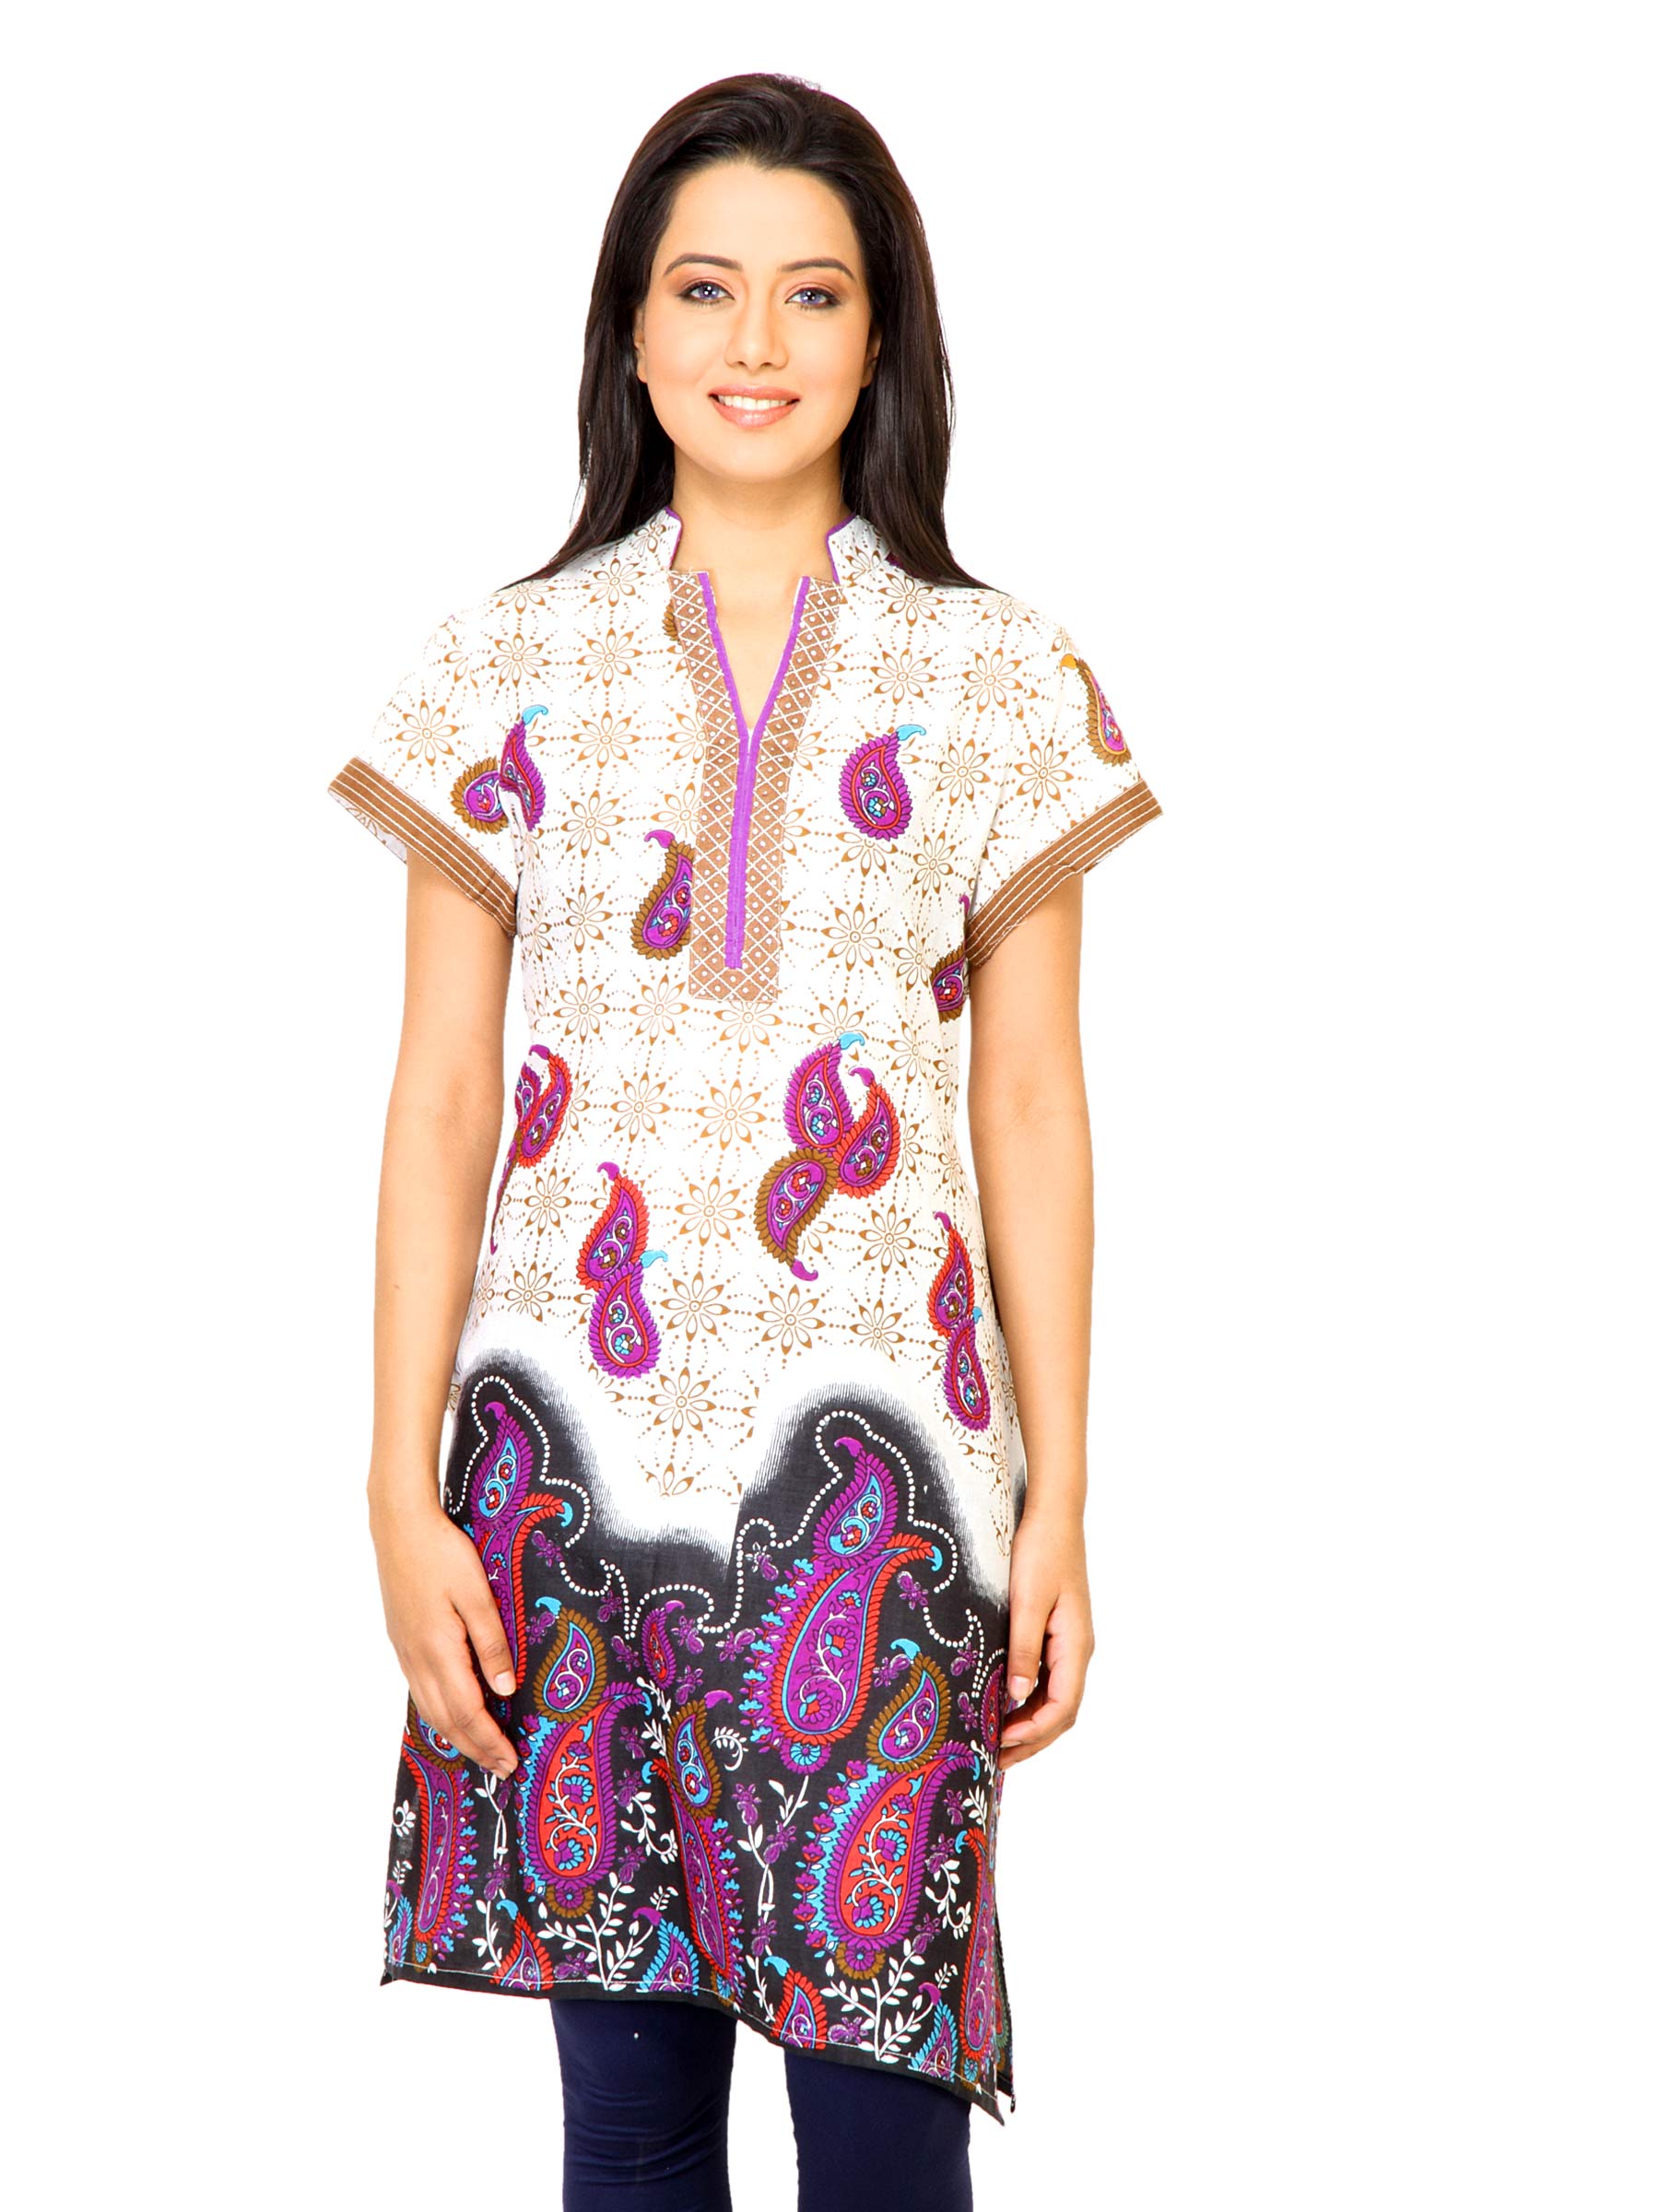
Diva Women Printed White Kurta
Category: Apparel / Topwear / Kurtas
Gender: Women
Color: White
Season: Fall 2011
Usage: Ethnic